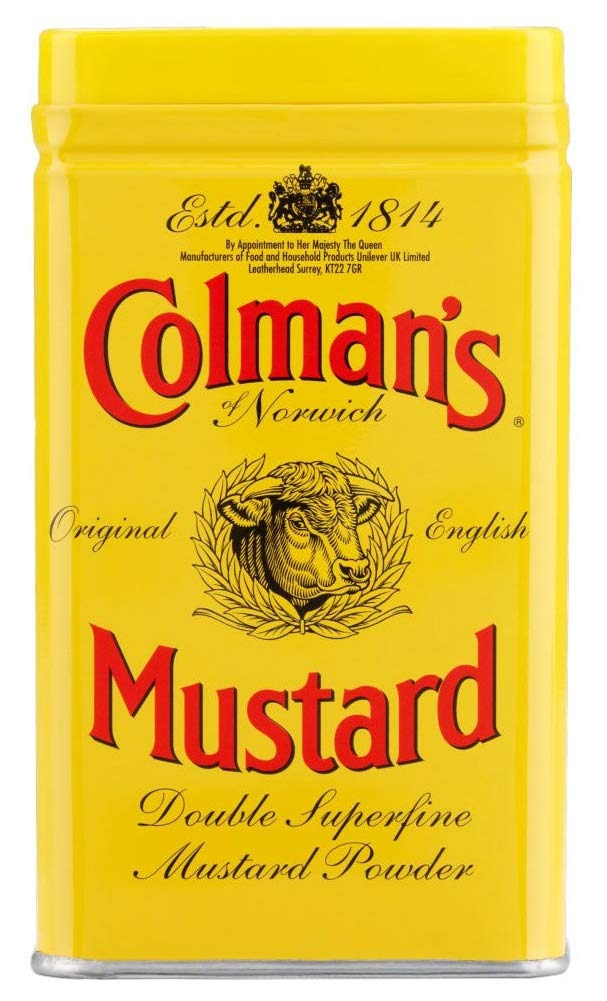
Item Name: Colman's Dry Mustard Powder, 16 Oz. (Pack of 3)
Value: 48.0
Unit: Ounce

Price: 41.17